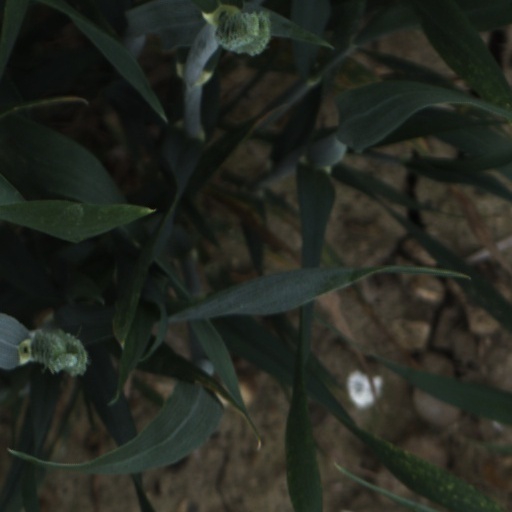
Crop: wheat